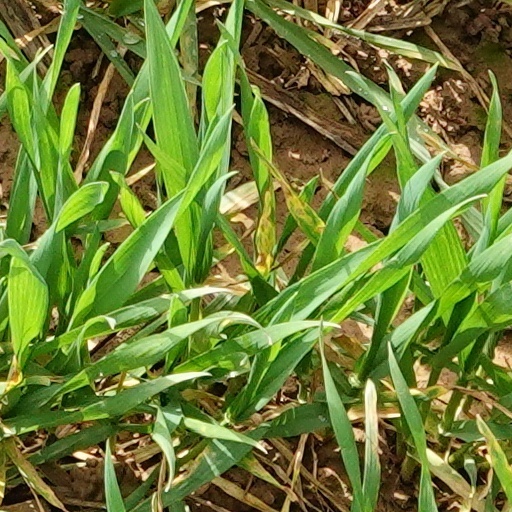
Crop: wheat